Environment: real
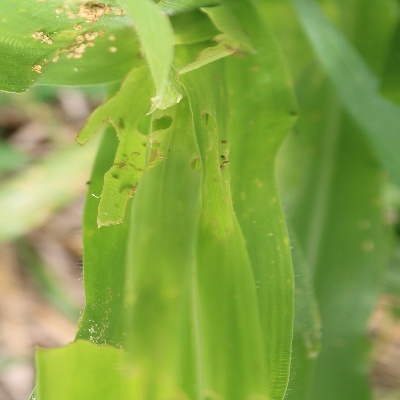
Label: fall_armyworm